Vladimir Guerrero Jr.

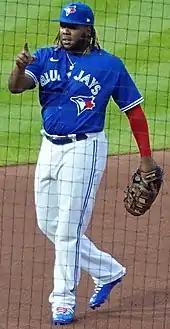
Guerrero fielding in 2021

The start of the 2020 season was delayed until late July by the COVID-19 pandemic. On July 10, Blue Jays manager Charlie Montoyo announced that Guerrero would shift primarily to playing first base, but would still play at third base and designated hitter when necessary. Guerrero played in all 60 games of the shortened 2020 season and batted .262 with nine home runs and 33 RBIs.